Sestertius

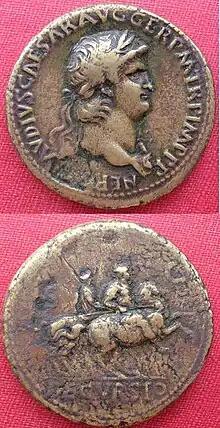
A sestertius of Nero, struck at Rome in 64 AD. The reverse depicts the emperor on horseback with a companion. The legend reads DECVRSIO, meaning "a military exercise". Diameter 35 mm

Early brass sestertii are highly valued by numismatists, since their large size gave engravers a large area in which to produce detailed portraits and reverse types. The most celebrated are those produced for Nero (54–68 AD) between the years 64 and 68 AD, created by some of the most accomplished coin engravers in history. The brutally realistic portraits of this emperor, and the elegant reverse designs, greatly impressed and influenced the artists of the Renaissance. The series issued by Hadrian (117–138 AD), recording his travels around the Roman Empire, depicts the Empire at its height, and included the first representation on a coin of the figure of Britannia; centuries later it was revived by English king Charles II, and continues to feature on the United Kingdom coinage.